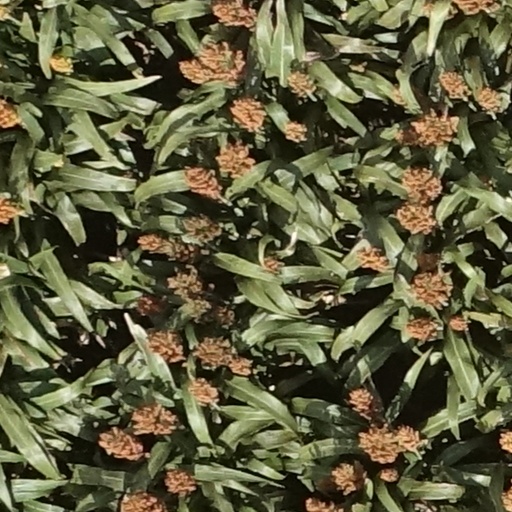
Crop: sorghum